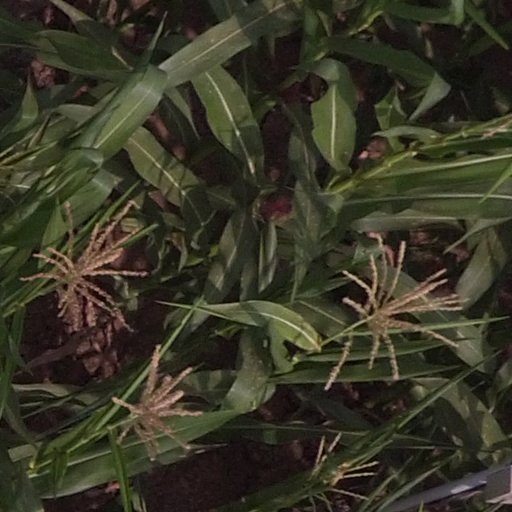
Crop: maize; corn